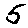
Label: 5